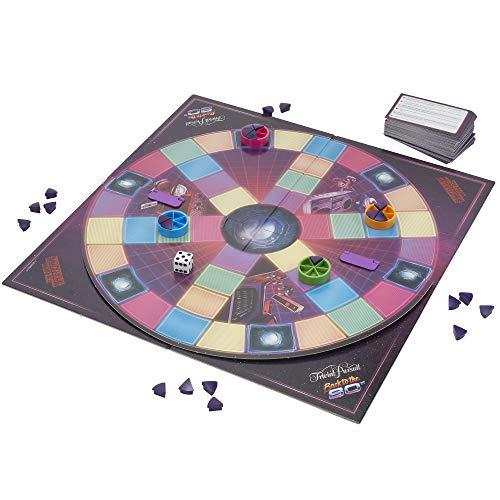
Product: Trivial Pursuit Netflix's Stranger Things Back to The 80s Edition: Adult and Teen Party Board Game
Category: Toys & Games | Games & Accessories
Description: TEST YOUR KNOWLEDGE OF STRANGER THINGS AND THE 80s: This Back to the 80s Trivial Pursuit game is a nostalgic nod to the decade explored throughout the popular Netflix original series, Stranger Things.
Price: $14.69
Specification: ProductDimensions:2.5x7.9x10.5inches|ItemWeight:2.2pounds|ShippingWeight:1.6pounds(Viewshippingratesandpolicies)|ASIN:B07G5TZ6Q8|Itemmodelnumber:E5641|Manufacturerrecommendedage:14yearsandup